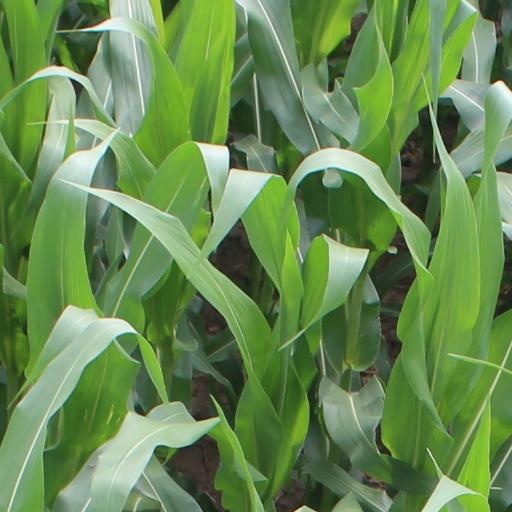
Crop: maize; corn